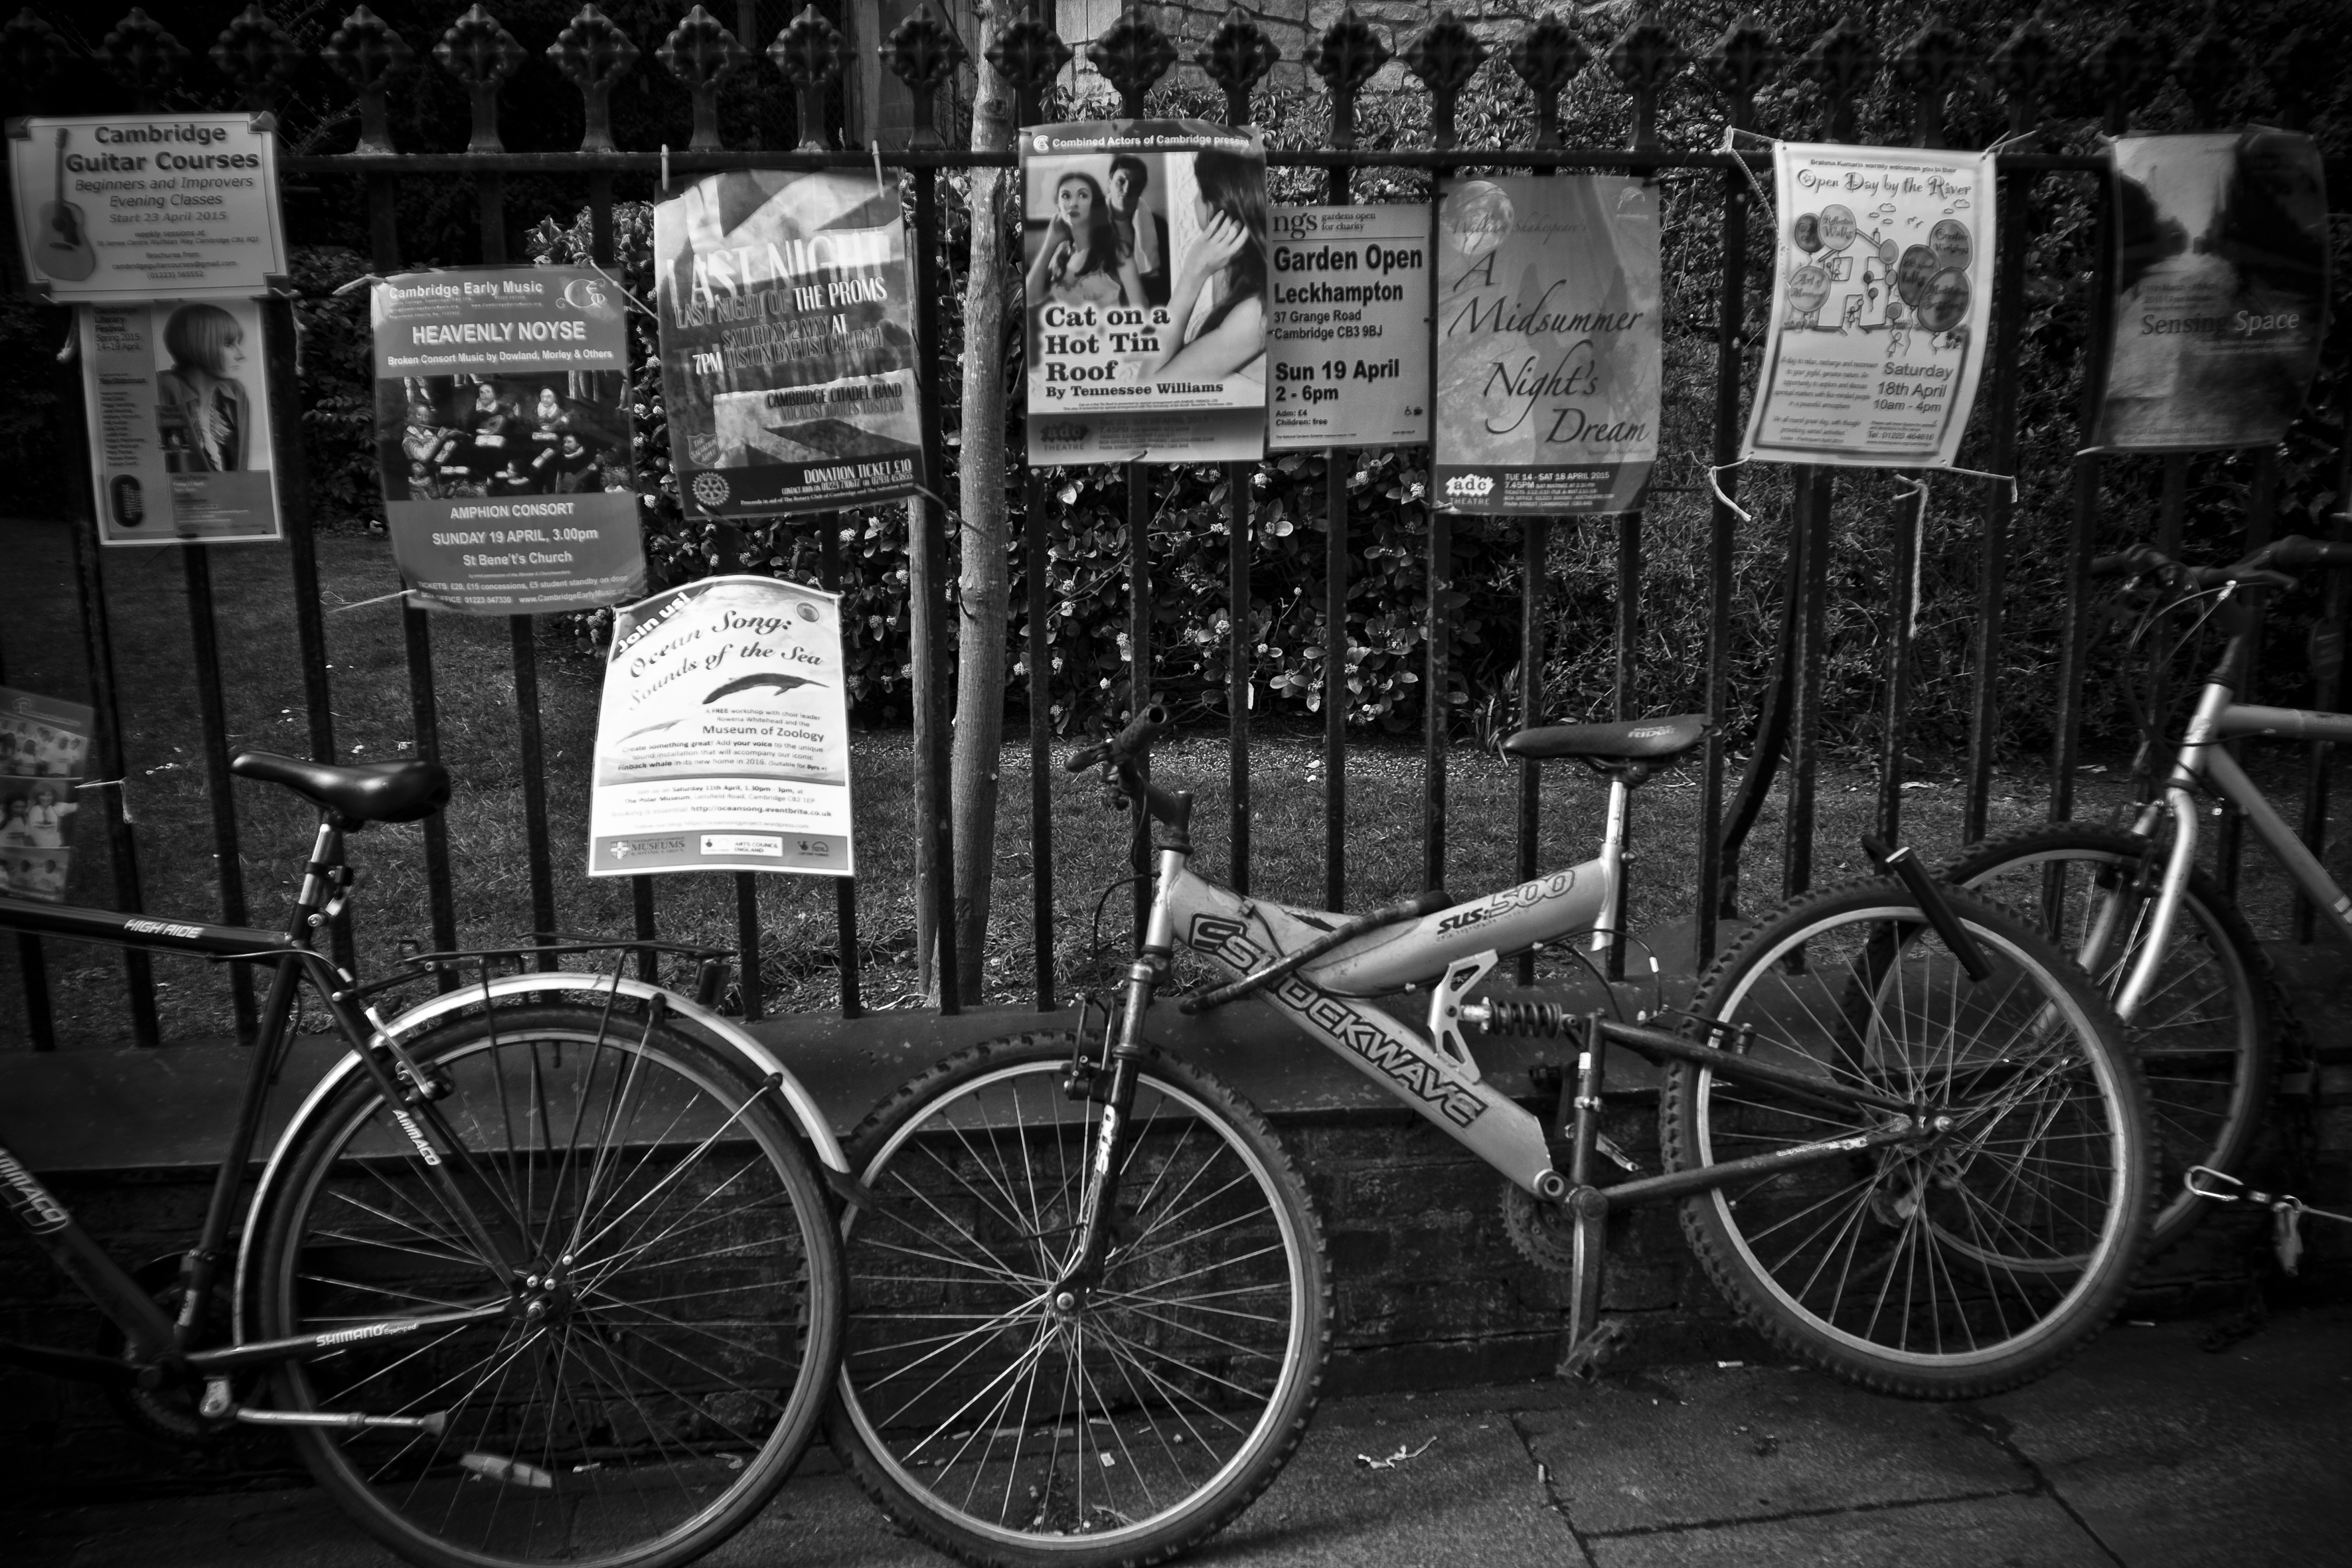
black and white, white, street, photography, wheel, bicycle, urban, travel, fujifilm, vehicle, black, monochrome, sports equipment, uk, england, bw, blackandwhite, blackwhite, cambridge, ngc, photograph, noiretblanc, unitedkingdom, fuji, fujixt1, fujix, monochrome photography